Keflavík

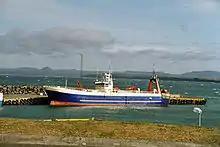
The harbour at Keflavík

Keflavík (pronounced , meaning "Driftwood Bay") is a town in the Reykjanes region in southwest Iceland. It is included in the municipality of Reykjanesbær whose population as of 2016 is 15,129.